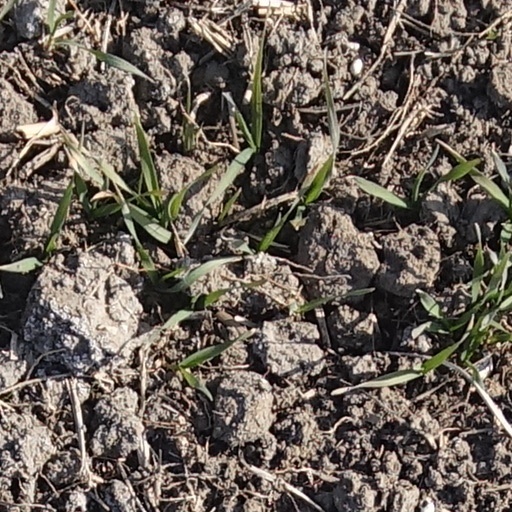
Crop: wheat